Shipur

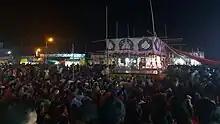
A glimpse of the Charak Festival of Shipur

There is no train route to Shipur. Nearest railway station is Ramnagar